Mario Soldarelli

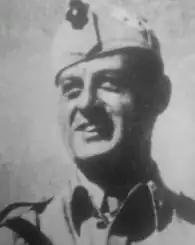

Mario Soldarelli (Florence, 21 January 1886 – Rome, 27 April 1962) was an Italian general during World War II.